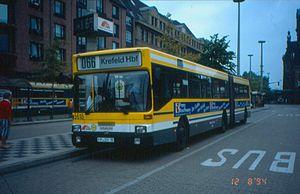
Le MAN SG 242 H ou MAN SG 292 H est un autobus articulé construit par MAN et Göppel Bus de 1985 à 1990.